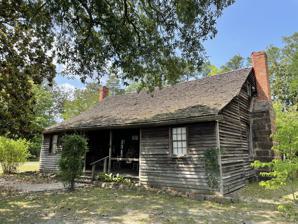
Building: Shaw House (Southern Pines, North Carolina)
Country: United States of America
Year built: 1842
Historic house in North Carolina, United States United States historic place Shaw House U.S. National Register of Historic Places Show map of North Carolina Show map of the United States Location 780 SW. Broad St., near Southern Pines, North Carolina Coordinates 35°10′5″N 79°24′6″W / 35.16806°N 79.40167°W / 35.16806; -79.40167 Area 1.2 acres (0.49 ha) Built 1842 ( 1842 ) Architectural style Vernacular, farmhouse NRHP reference No. 93000542 Added to NRHP June 17, 1993 Shaw House , also known as the Old Shaw Homestead, is a historic home located near Southern Pines , Moore County, North Carolina .Dating back to the early 19th century, it is a 1 + 1 ⁄ 2 -story, three-bay, frame dwelling that features design elements from the Federal and Greek Revival styles. The house is notable for it's massive, single-shoulder, dressed sandstone and brick end chimneys, a gable roof, and full-width engaged front porch.  A rear ell was added in the late 19th or early 20th century.  Shaw House is believed to be one of the oldest surviving houses in Moore County. It was added to the National Register of Historic Places in 1993. References